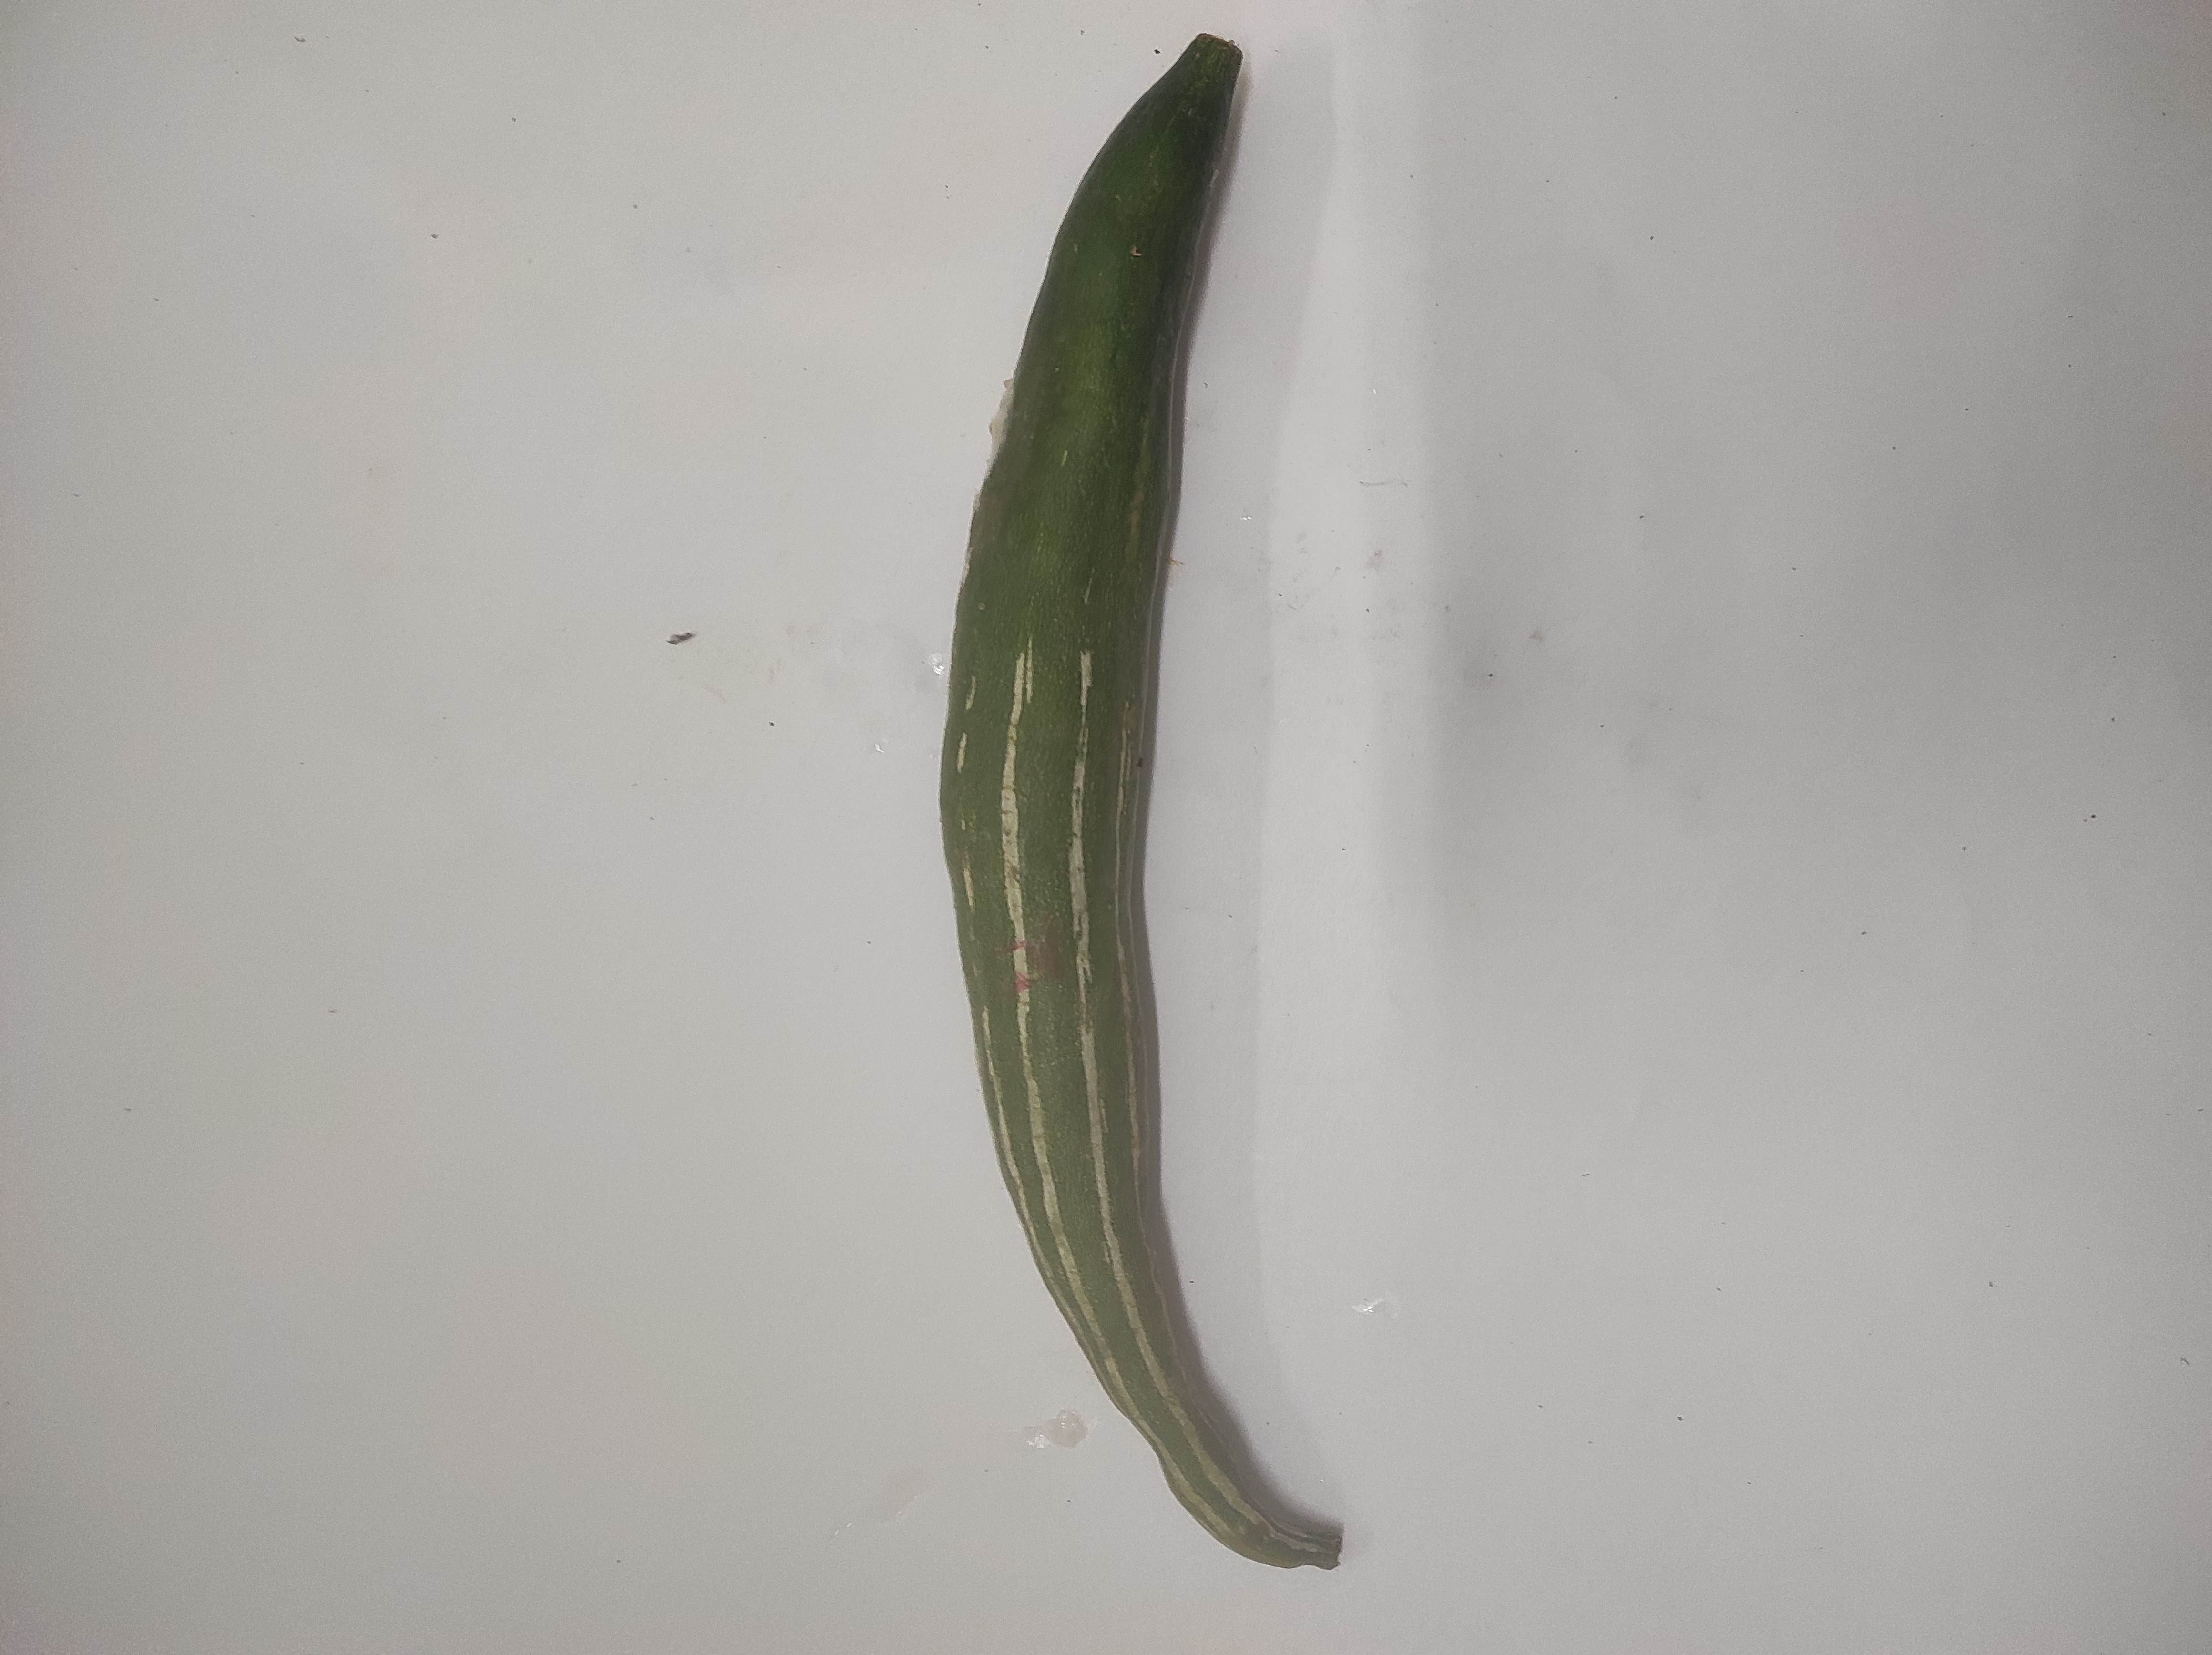
Crop: Snake Gourd
Condition: Severely Damaged